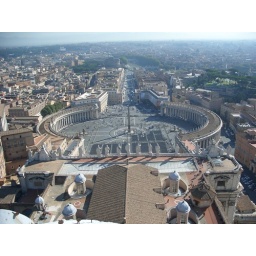
Insanely high up. The water fountain in the photo below is to the right of the tower in the plaza in this photo.